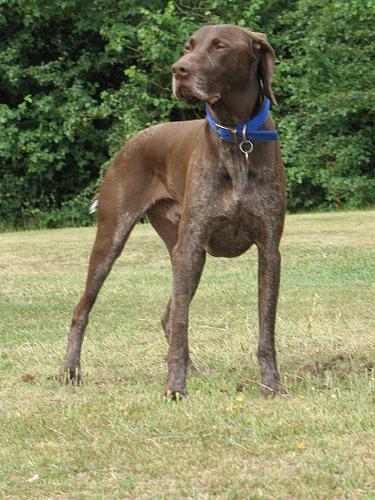
Breed: german shorthaired